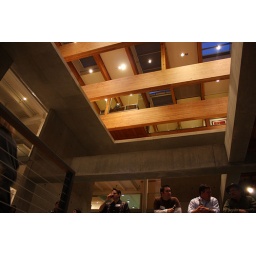
Taken from the third floor - two floors above is a loft office overlooking the space